Fête des Vignerons

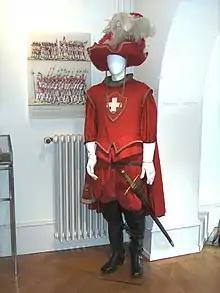
"Ancient Swiss" costume, 1999

The seventh Fête des Vignerons took place from 4 to 9 August 1905. The Abbot-President at the time was the national councillor Emile Gaudard. René Morax wrote the libretto and directed the spectacle. Gustave Doret composed the music. The 1905 Fête des Vignerons was notable in that the procession become a secondary element as well as being the first celebration not to restrict the participation of women and girls. About 1,800 actors and performers participated in an arena with 12,500 seats.